Paranormal Challenge

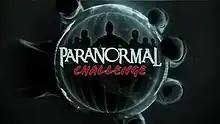

Paranormal Challenge is an American competitive paranormal reality television series that aired from June 17, 2011 to September 16, 2011 on the Travel Channel. A spin-off of "Ghost Adventures", the series was created and hosted by lead investigator Zak Bagans, with each episode featuring him challenging two teams of ghost hunters to go head-to-head in a weekly competition to gather paranormal evidence by spending a night in reportedly haunted locations in the United States. The final episode aired on September 16, 2011 and judge David Schrader announced that the show would not be renewed for a second season.